Joseph-François Poeymirau

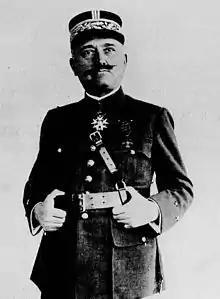
Joseph-François Poeymirau (1919)

Poeymirau was born in Pau, Pyrénées-Atlantiques on 8 November 1869 and was the son of André Adolphe Poeymirau, a businessman, and his wife Delphine Rocacher. He studied at the Collège Stanislas de Paris, then the Military School of Saint-Cyr Coetquidan before being accepted to the War College.